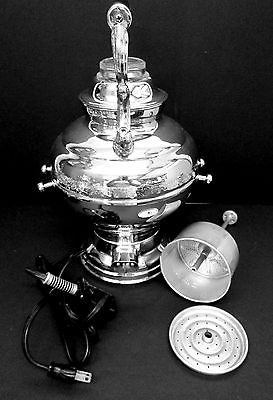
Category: coffee maker